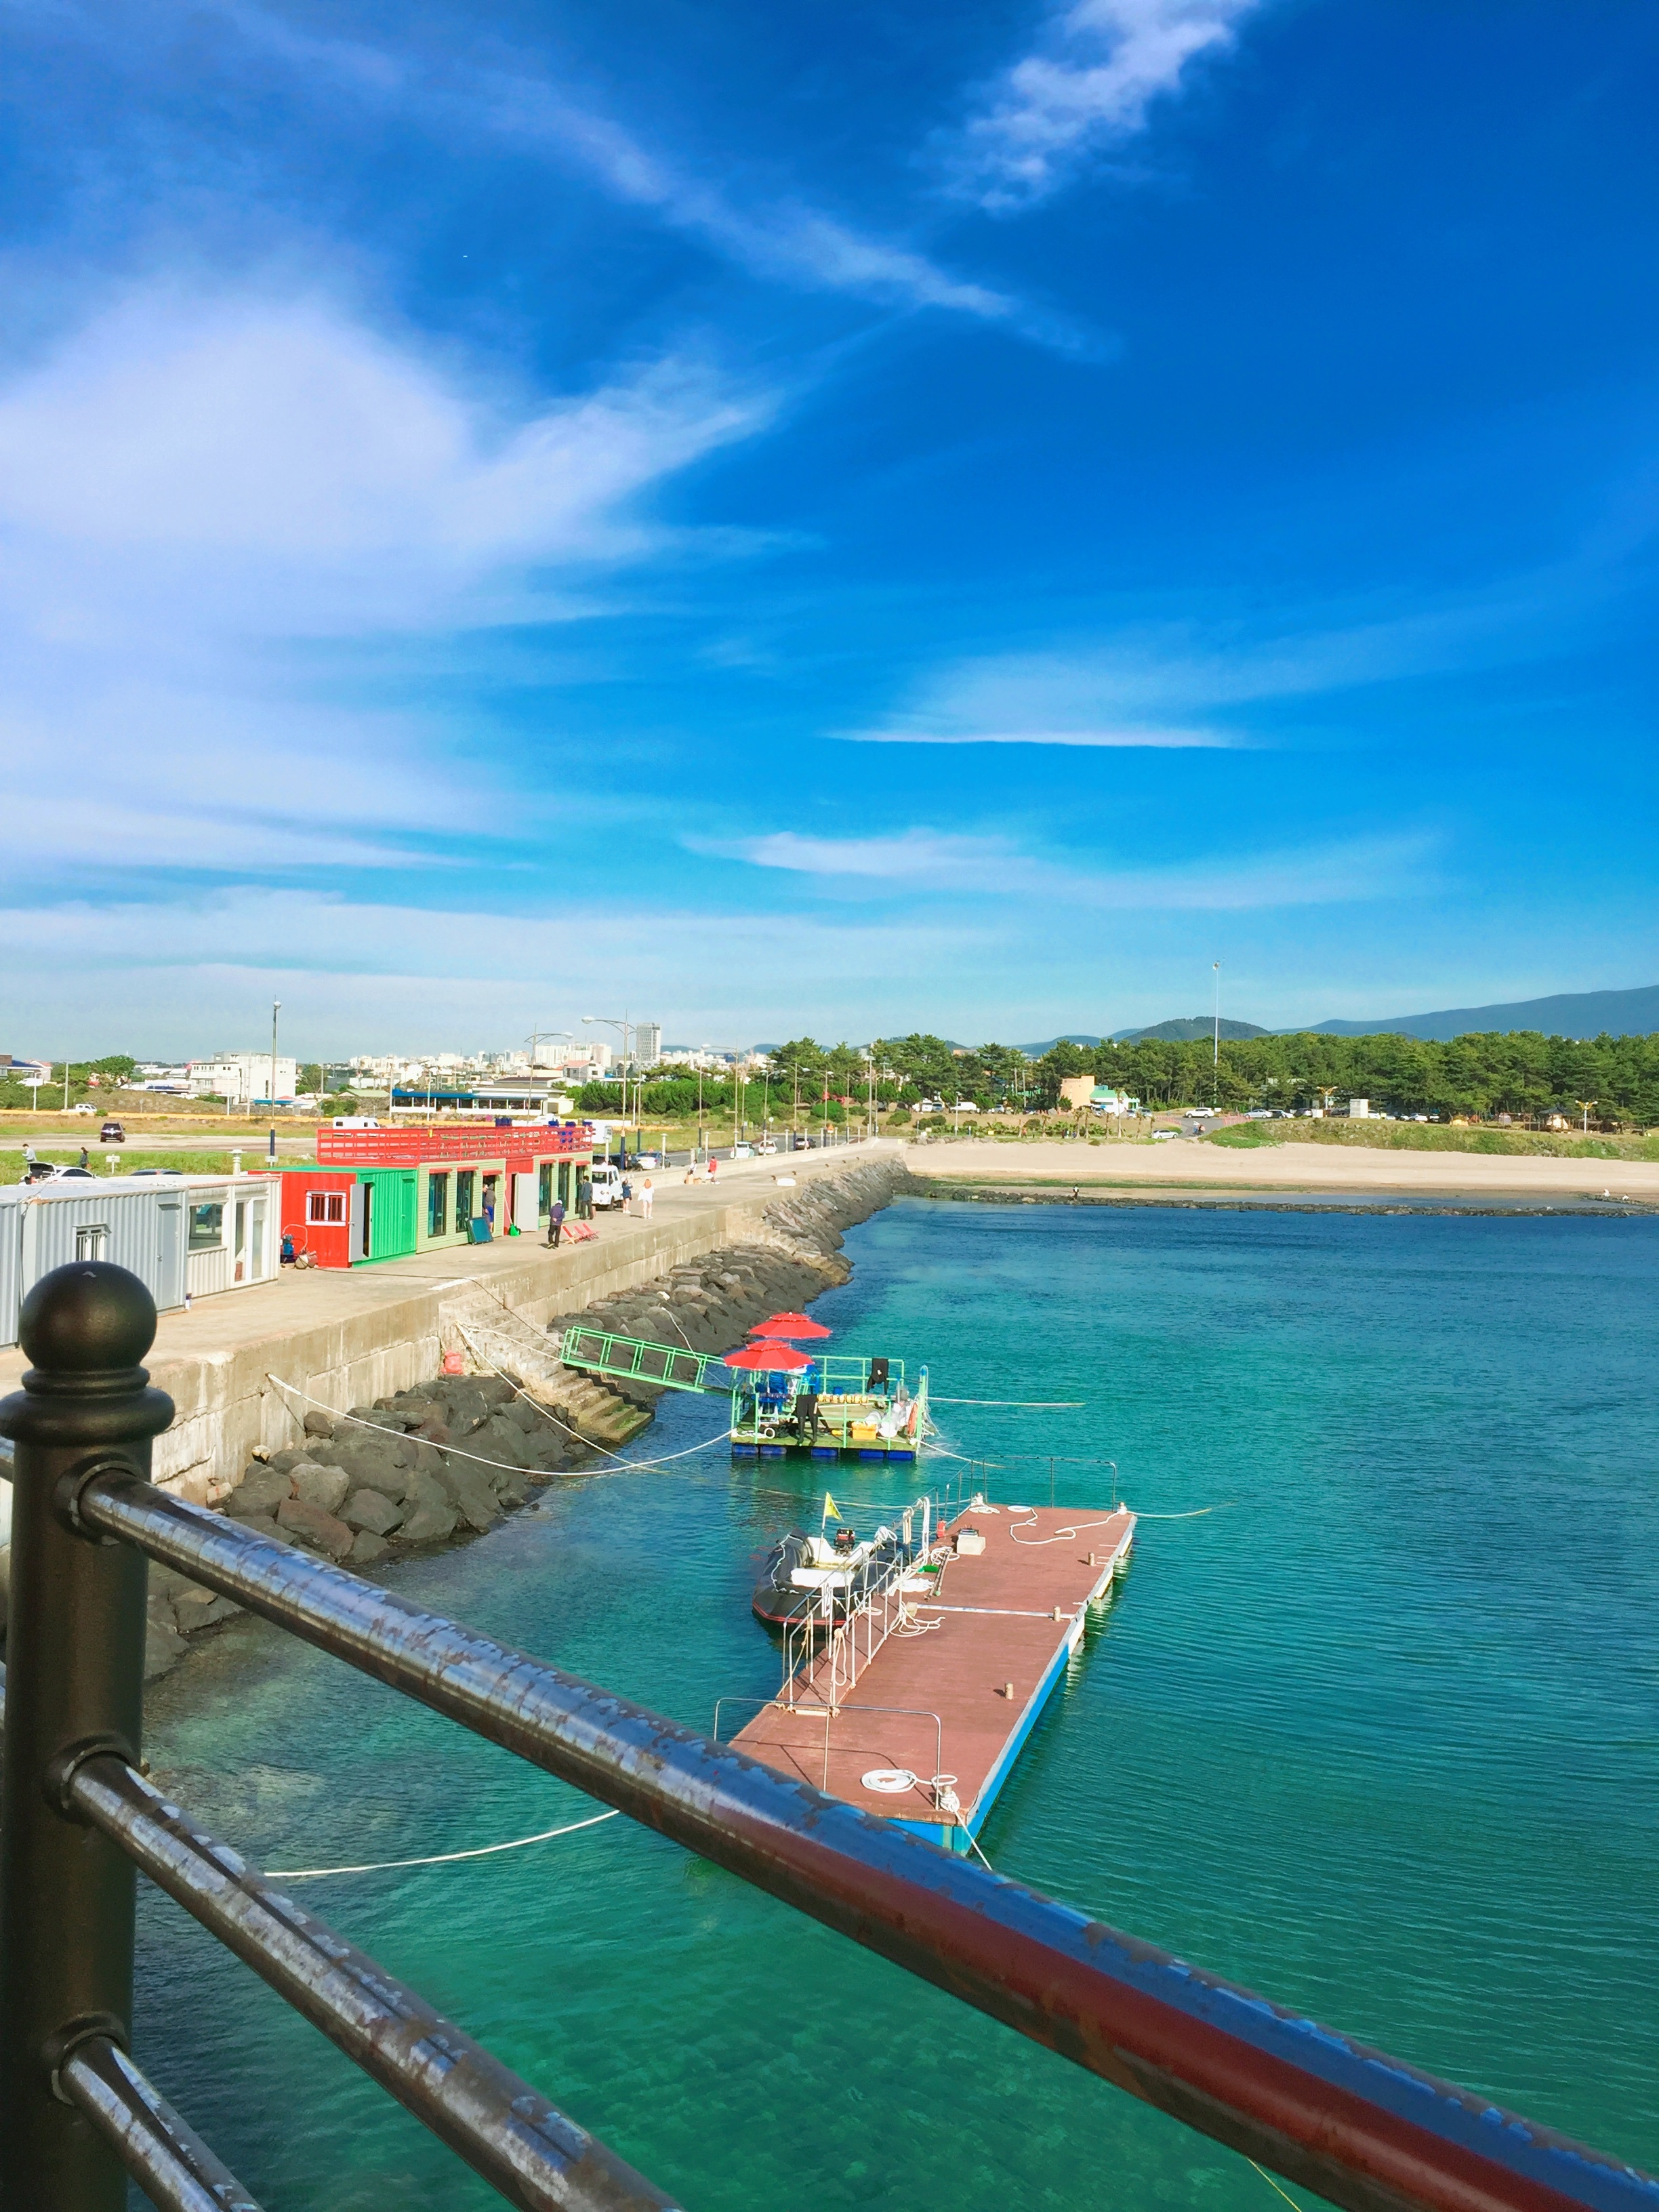
beach, sea, coast, water, ocean, shore, vacation, cove, vehicle, swimming pool, lagoon, bay, reservoir, waterway, caribbean, landform